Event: Nepal Earthquake
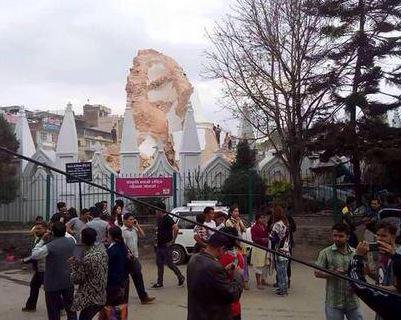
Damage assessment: damage